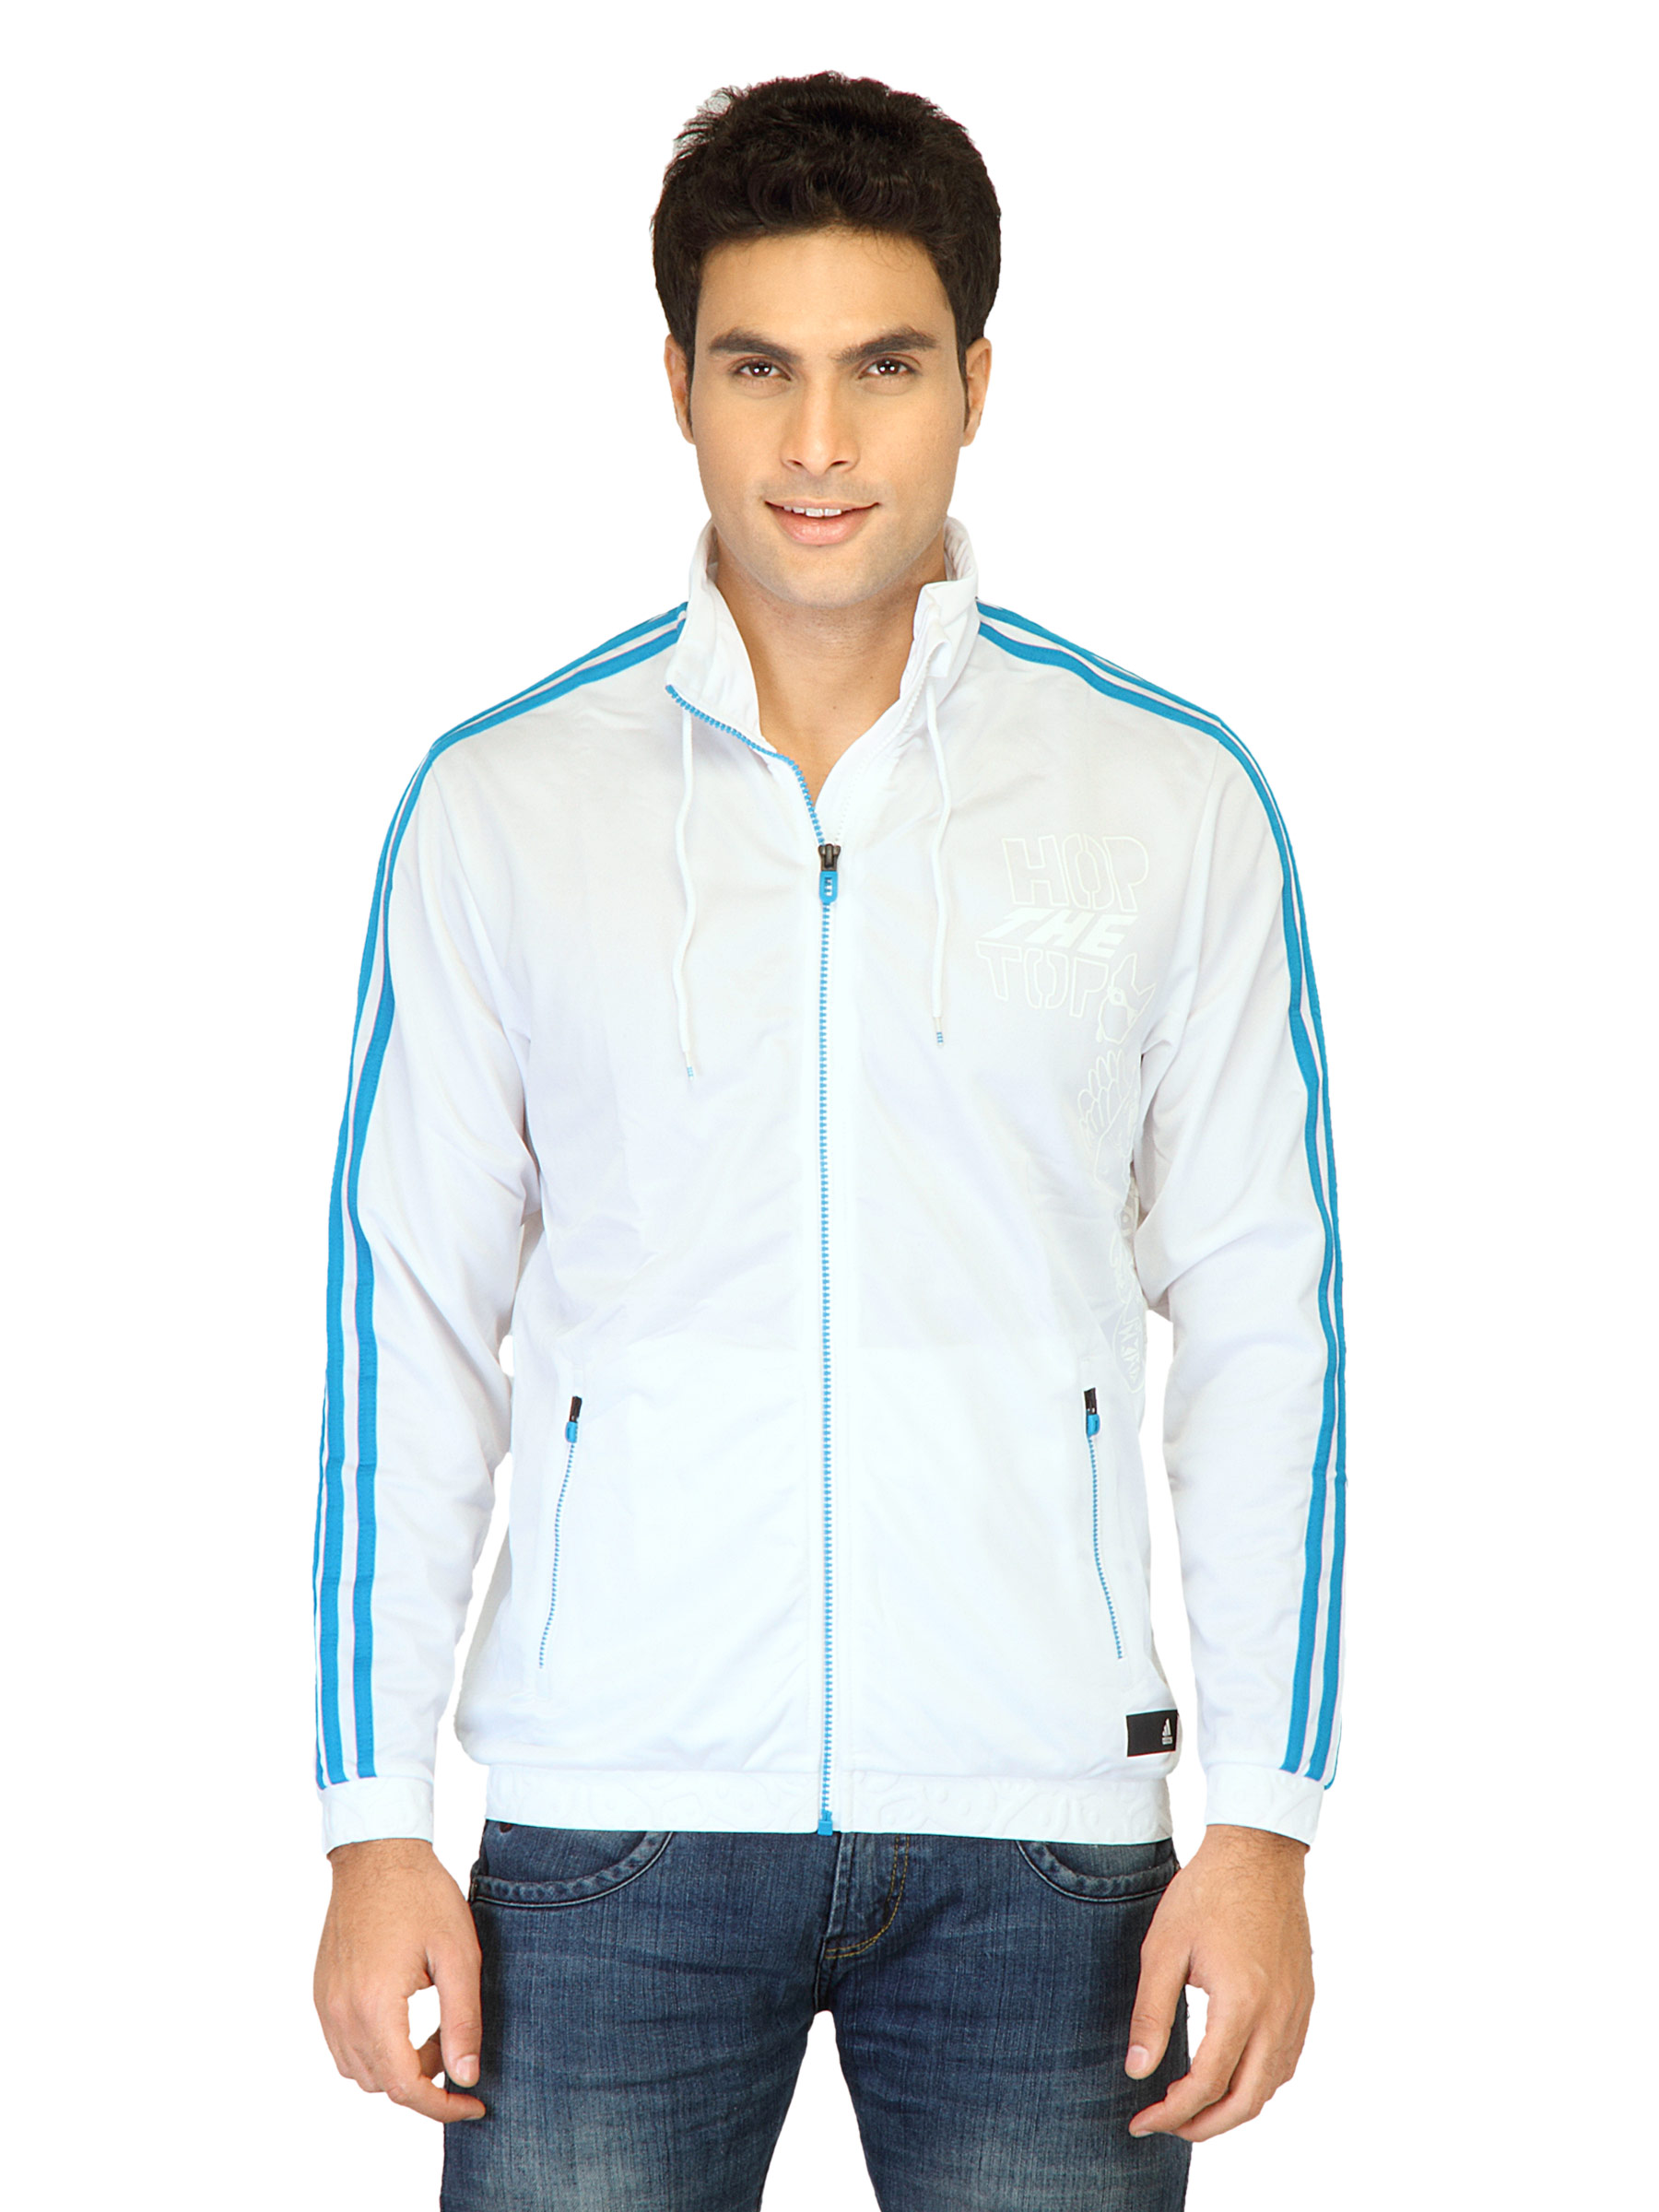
ADIDAS Men Bnce T-Top White Jackets
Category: Apparel / Topwear / Jackets
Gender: Men
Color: White
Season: Fall 2011
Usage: Casual